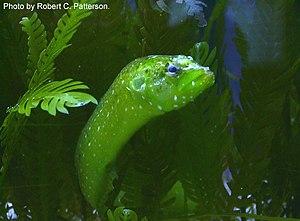
Les Pseudochromidae sont une famille de poissons de l'ordre des Perciformes divisée en quatre sous-familles pour un total de 24 genres et 152 espèces. Ce sont des poissons vivant dans la majorité des cas en eau de mer, mais certaines espèces vivent dans des eaux saumâtres. Leurs tailles sont bien souvent sous les 11cm, mais les plus grandes espèces peuvent aller jusqu'à 50cm.